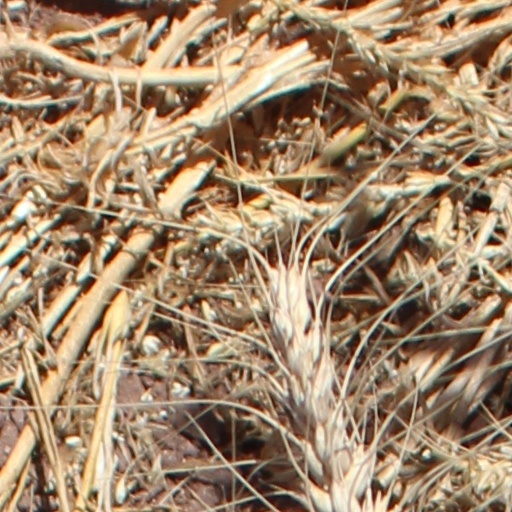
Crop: wheat